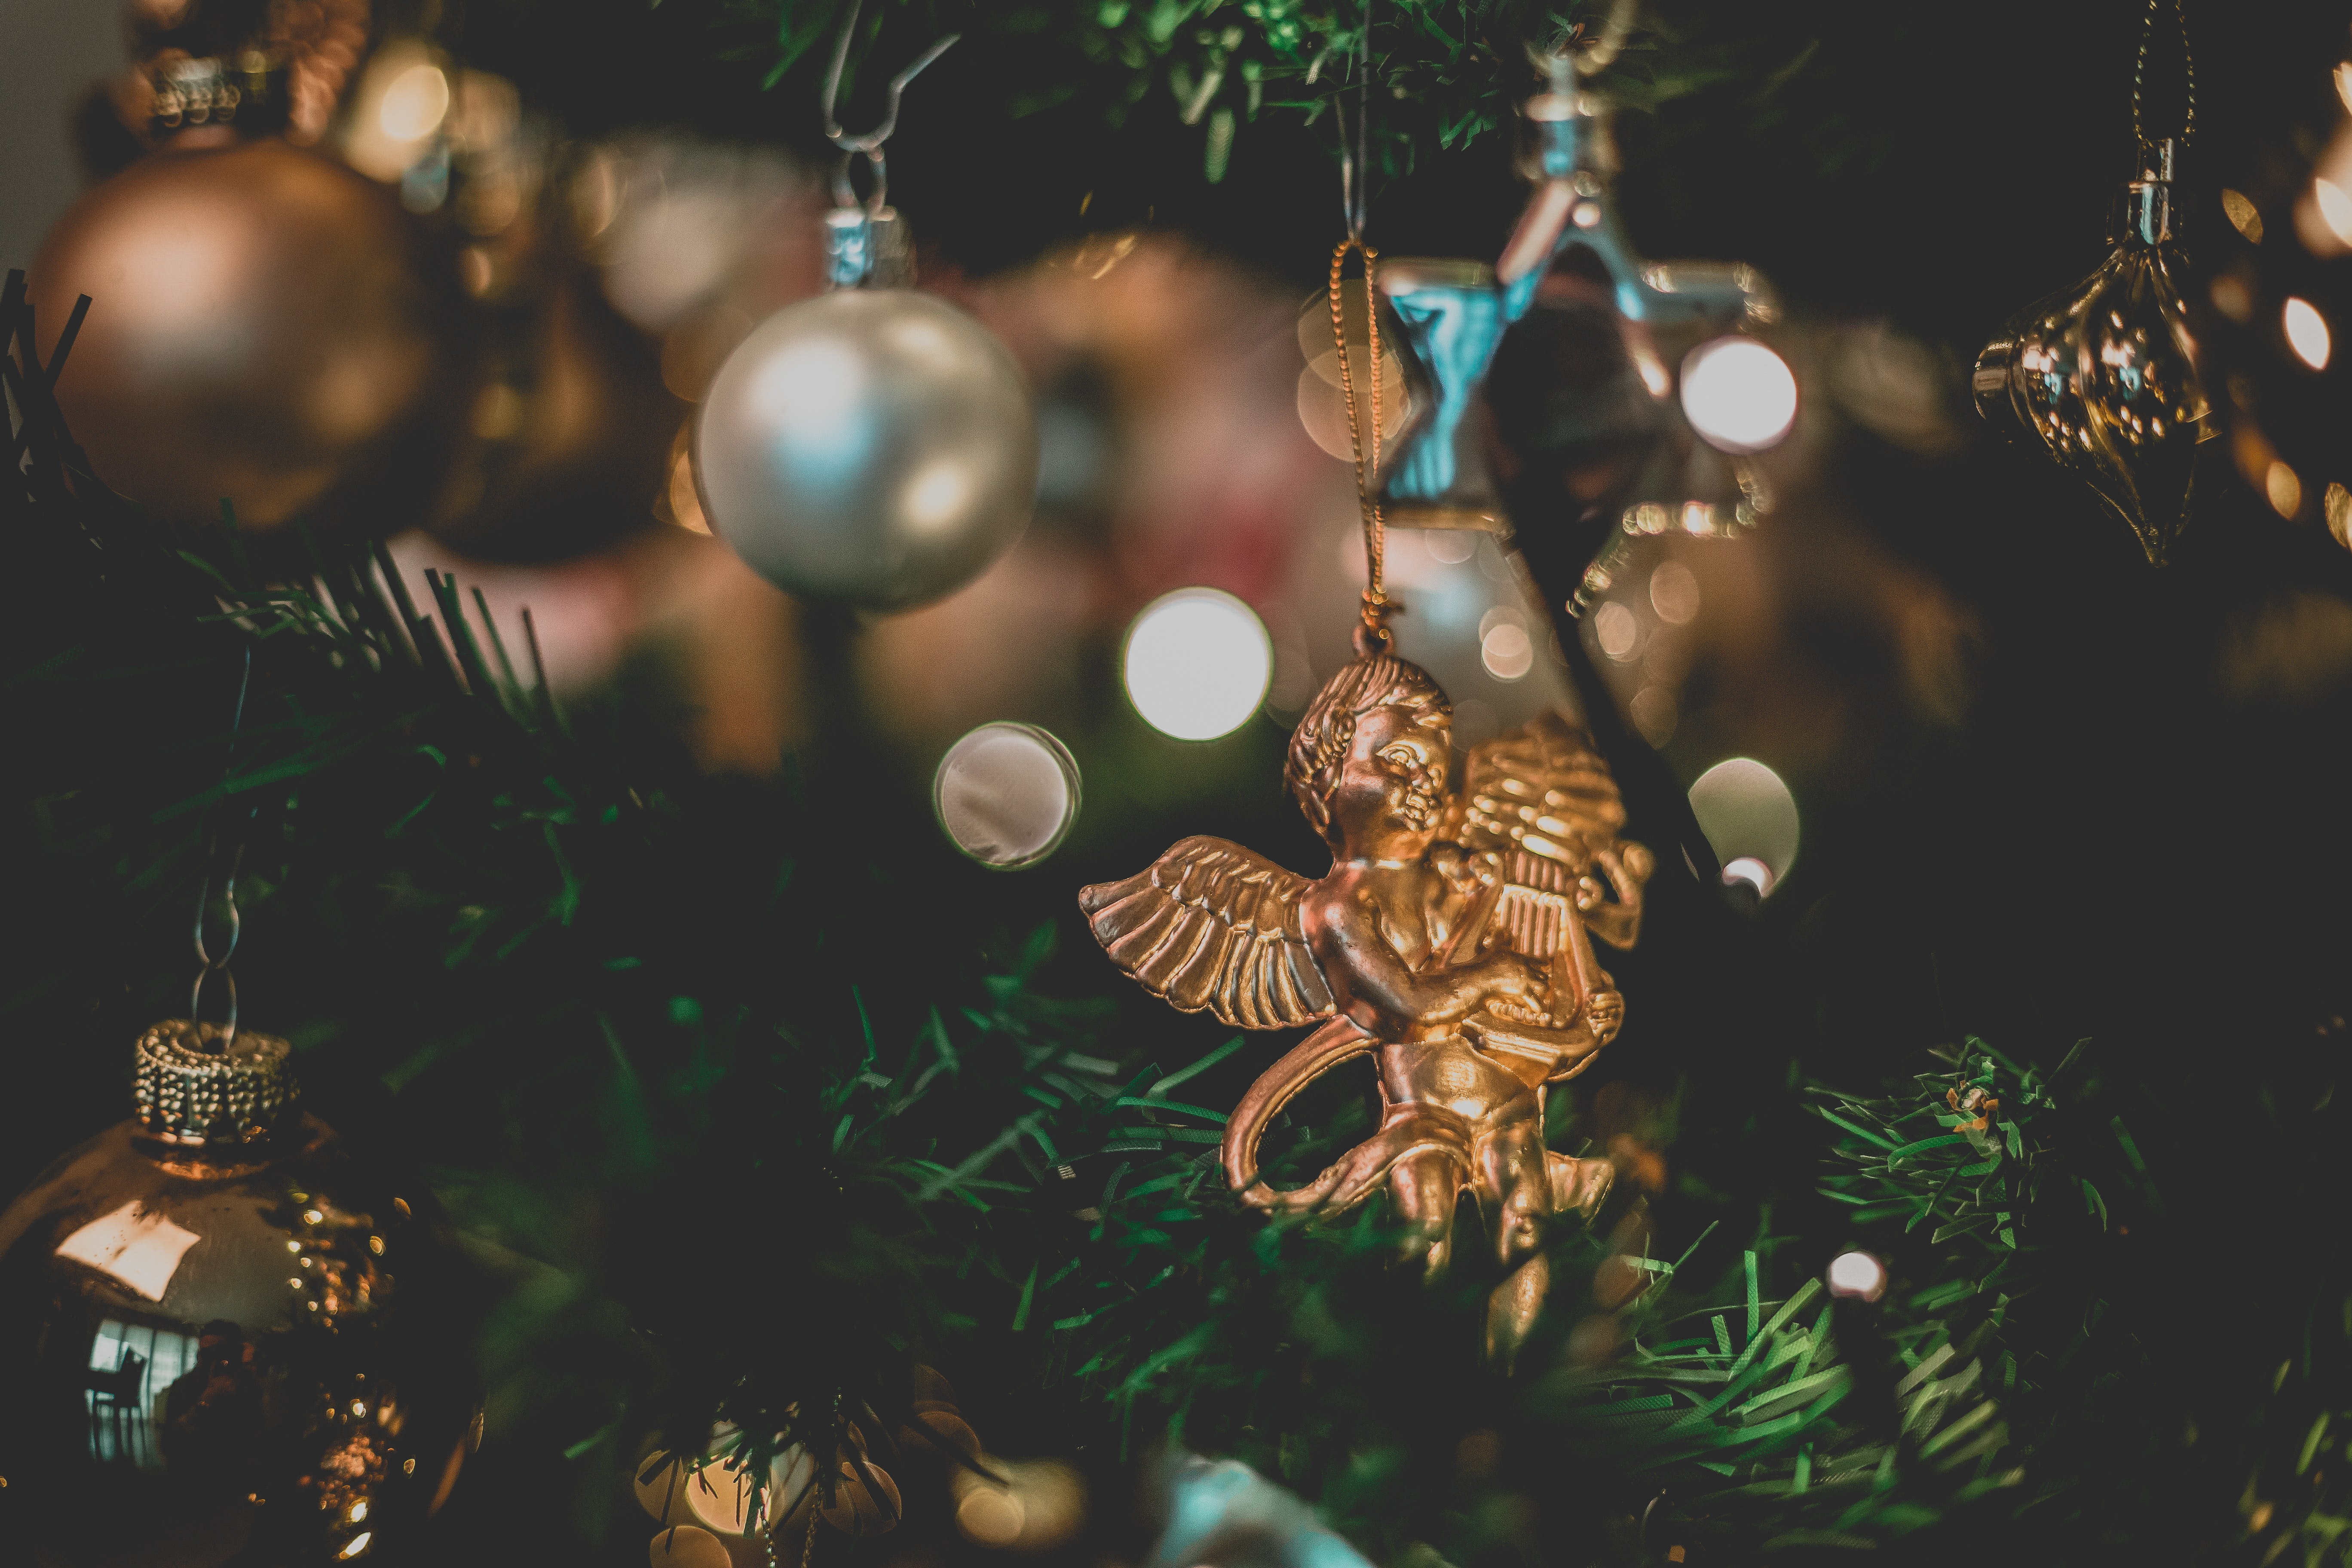
christmas ornament, tree, christmas, branch, christmas tree, ornament, christmas decoration, sky, plant, fir, interior design, pine family, still life, spruce, conifer, christmas eve, twig, christmas lights, winter